Frog legs

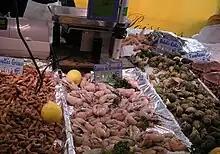
Fresh frog legs sold in a market in Paris, France

Each year about US$40 million worth of frog legs are traded internationally, with most countries in the world participating in this trade. The world's top importers of frog legs are France, Belgium, and the United States, while the biggest international exporters are Indonesia and China. While these figures do not account for domestic consumption, when production from frog farms is taken into account, it is conservatively estimated that humans consume up to 3.2 billion frogs for food around the world every year.